Metropolis of Ephesus

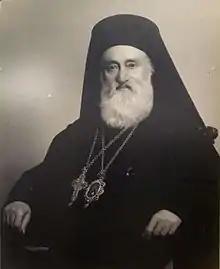
The future Chrysostomos II of Athens was the last metropolitan of Ephesus, ordained in 1922

In the following centuries the metropolis maintained its power in the ecclesiastical hierarchy. In the "Notitiae Episcopatuum" of the middle and late Byzantine period, Ephesus continued to rank second, after Caesarea, among the metropolis of the Patriarchate of Constantinople. In the second half of the 9th century, after the promotion of the autocephalous archbishopric of Smyrna to a separate metropolis, Ephesus lost control over three bishoprics: Phocaea, Magnesia ad Sipylum and Clazomenae, which came under the newly created metropolis. In the first half of the 11th century, the stylite Saint Lazaros lived on a column in the wilds of Mount Galesios, a few kilometers to the north of the city. The metropolitan paid little attention to the saint, and was often suspicious or outright hostile to him.